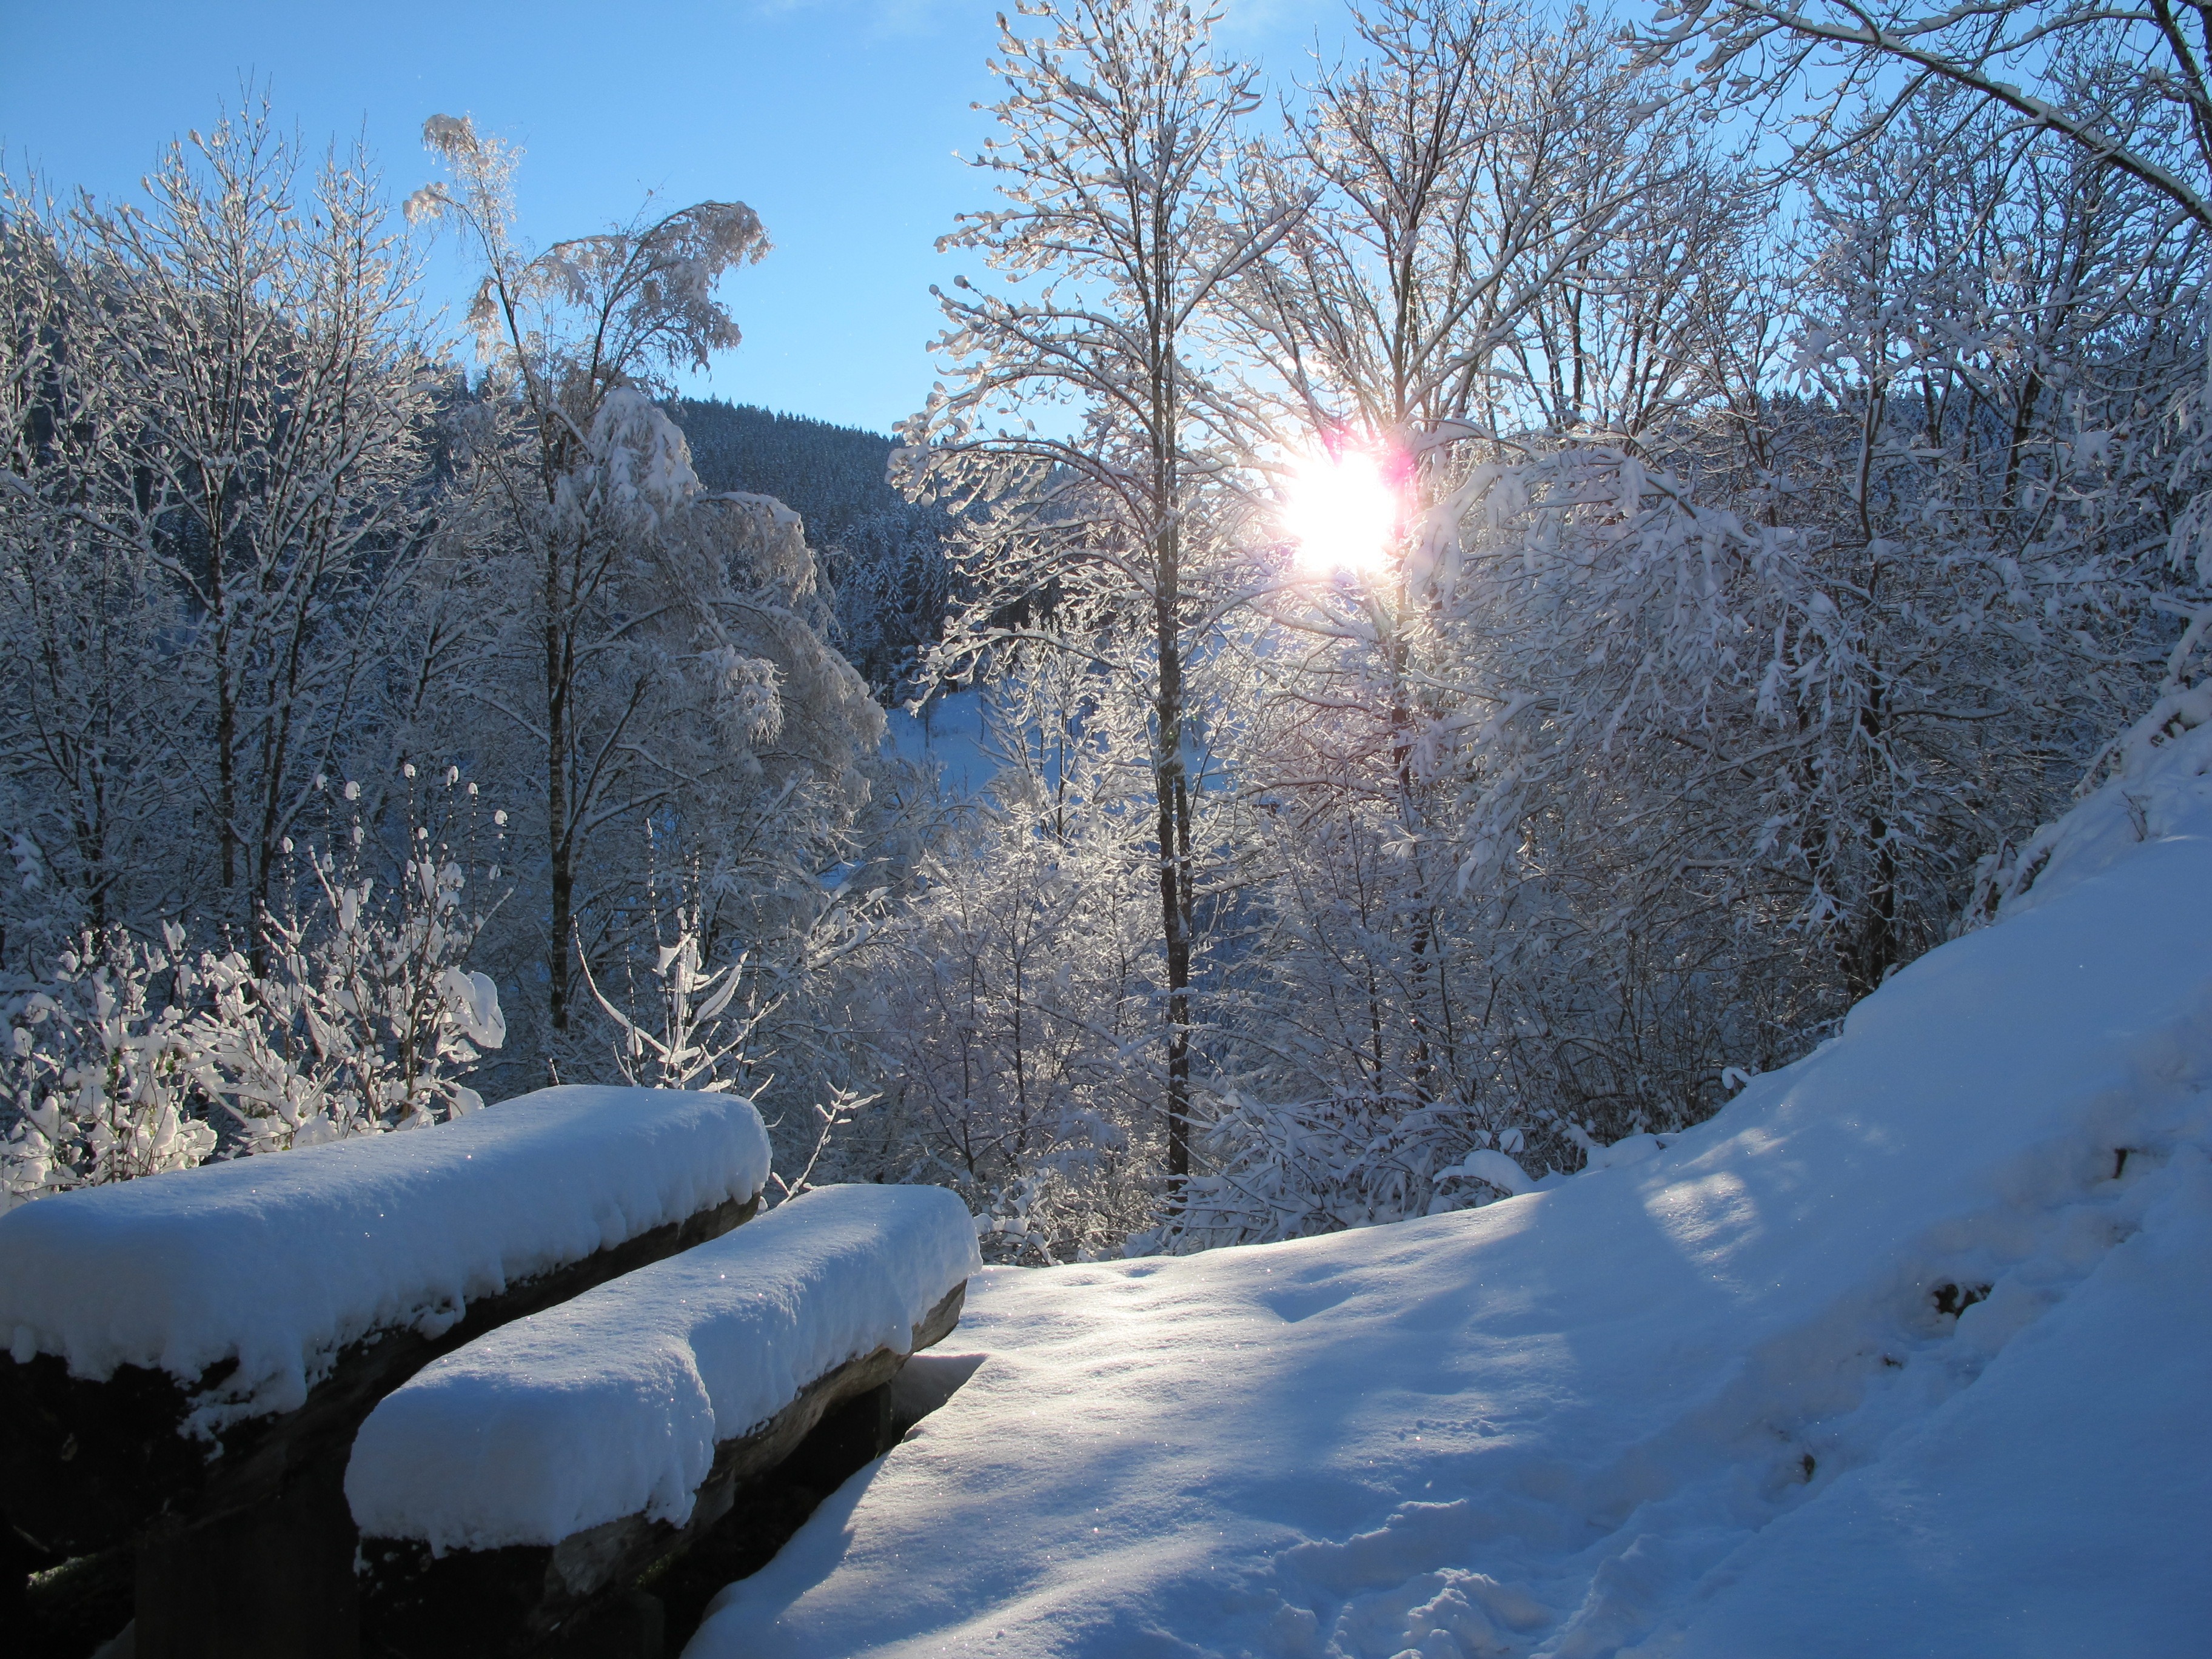
landscape, tree, nature, forest, branch, mountain, snow, cold, winter, light, plant, sky, sunlight, morning, hill, frost, mountain range, ice, fir, alps, blizzard, wintry, freezing, black forest, woody plant, geological phenomenon